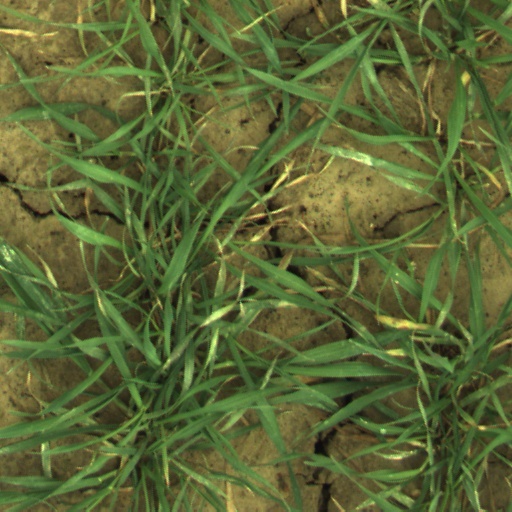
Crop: wheat